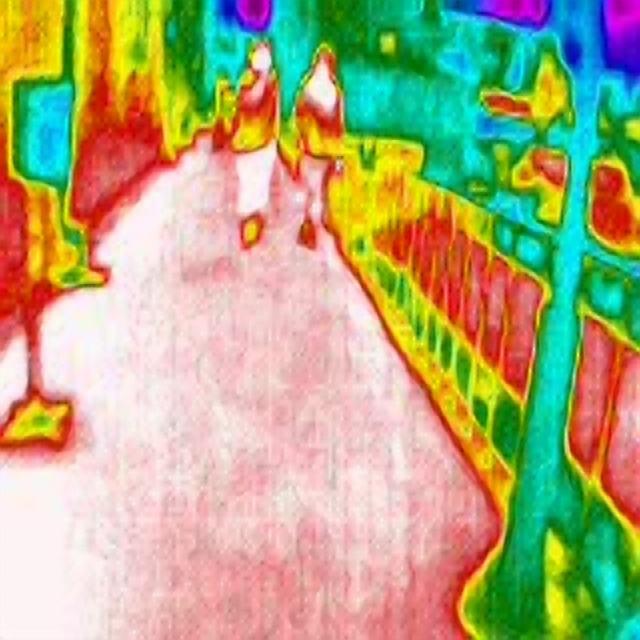
Detected objects:
label: person
label: person